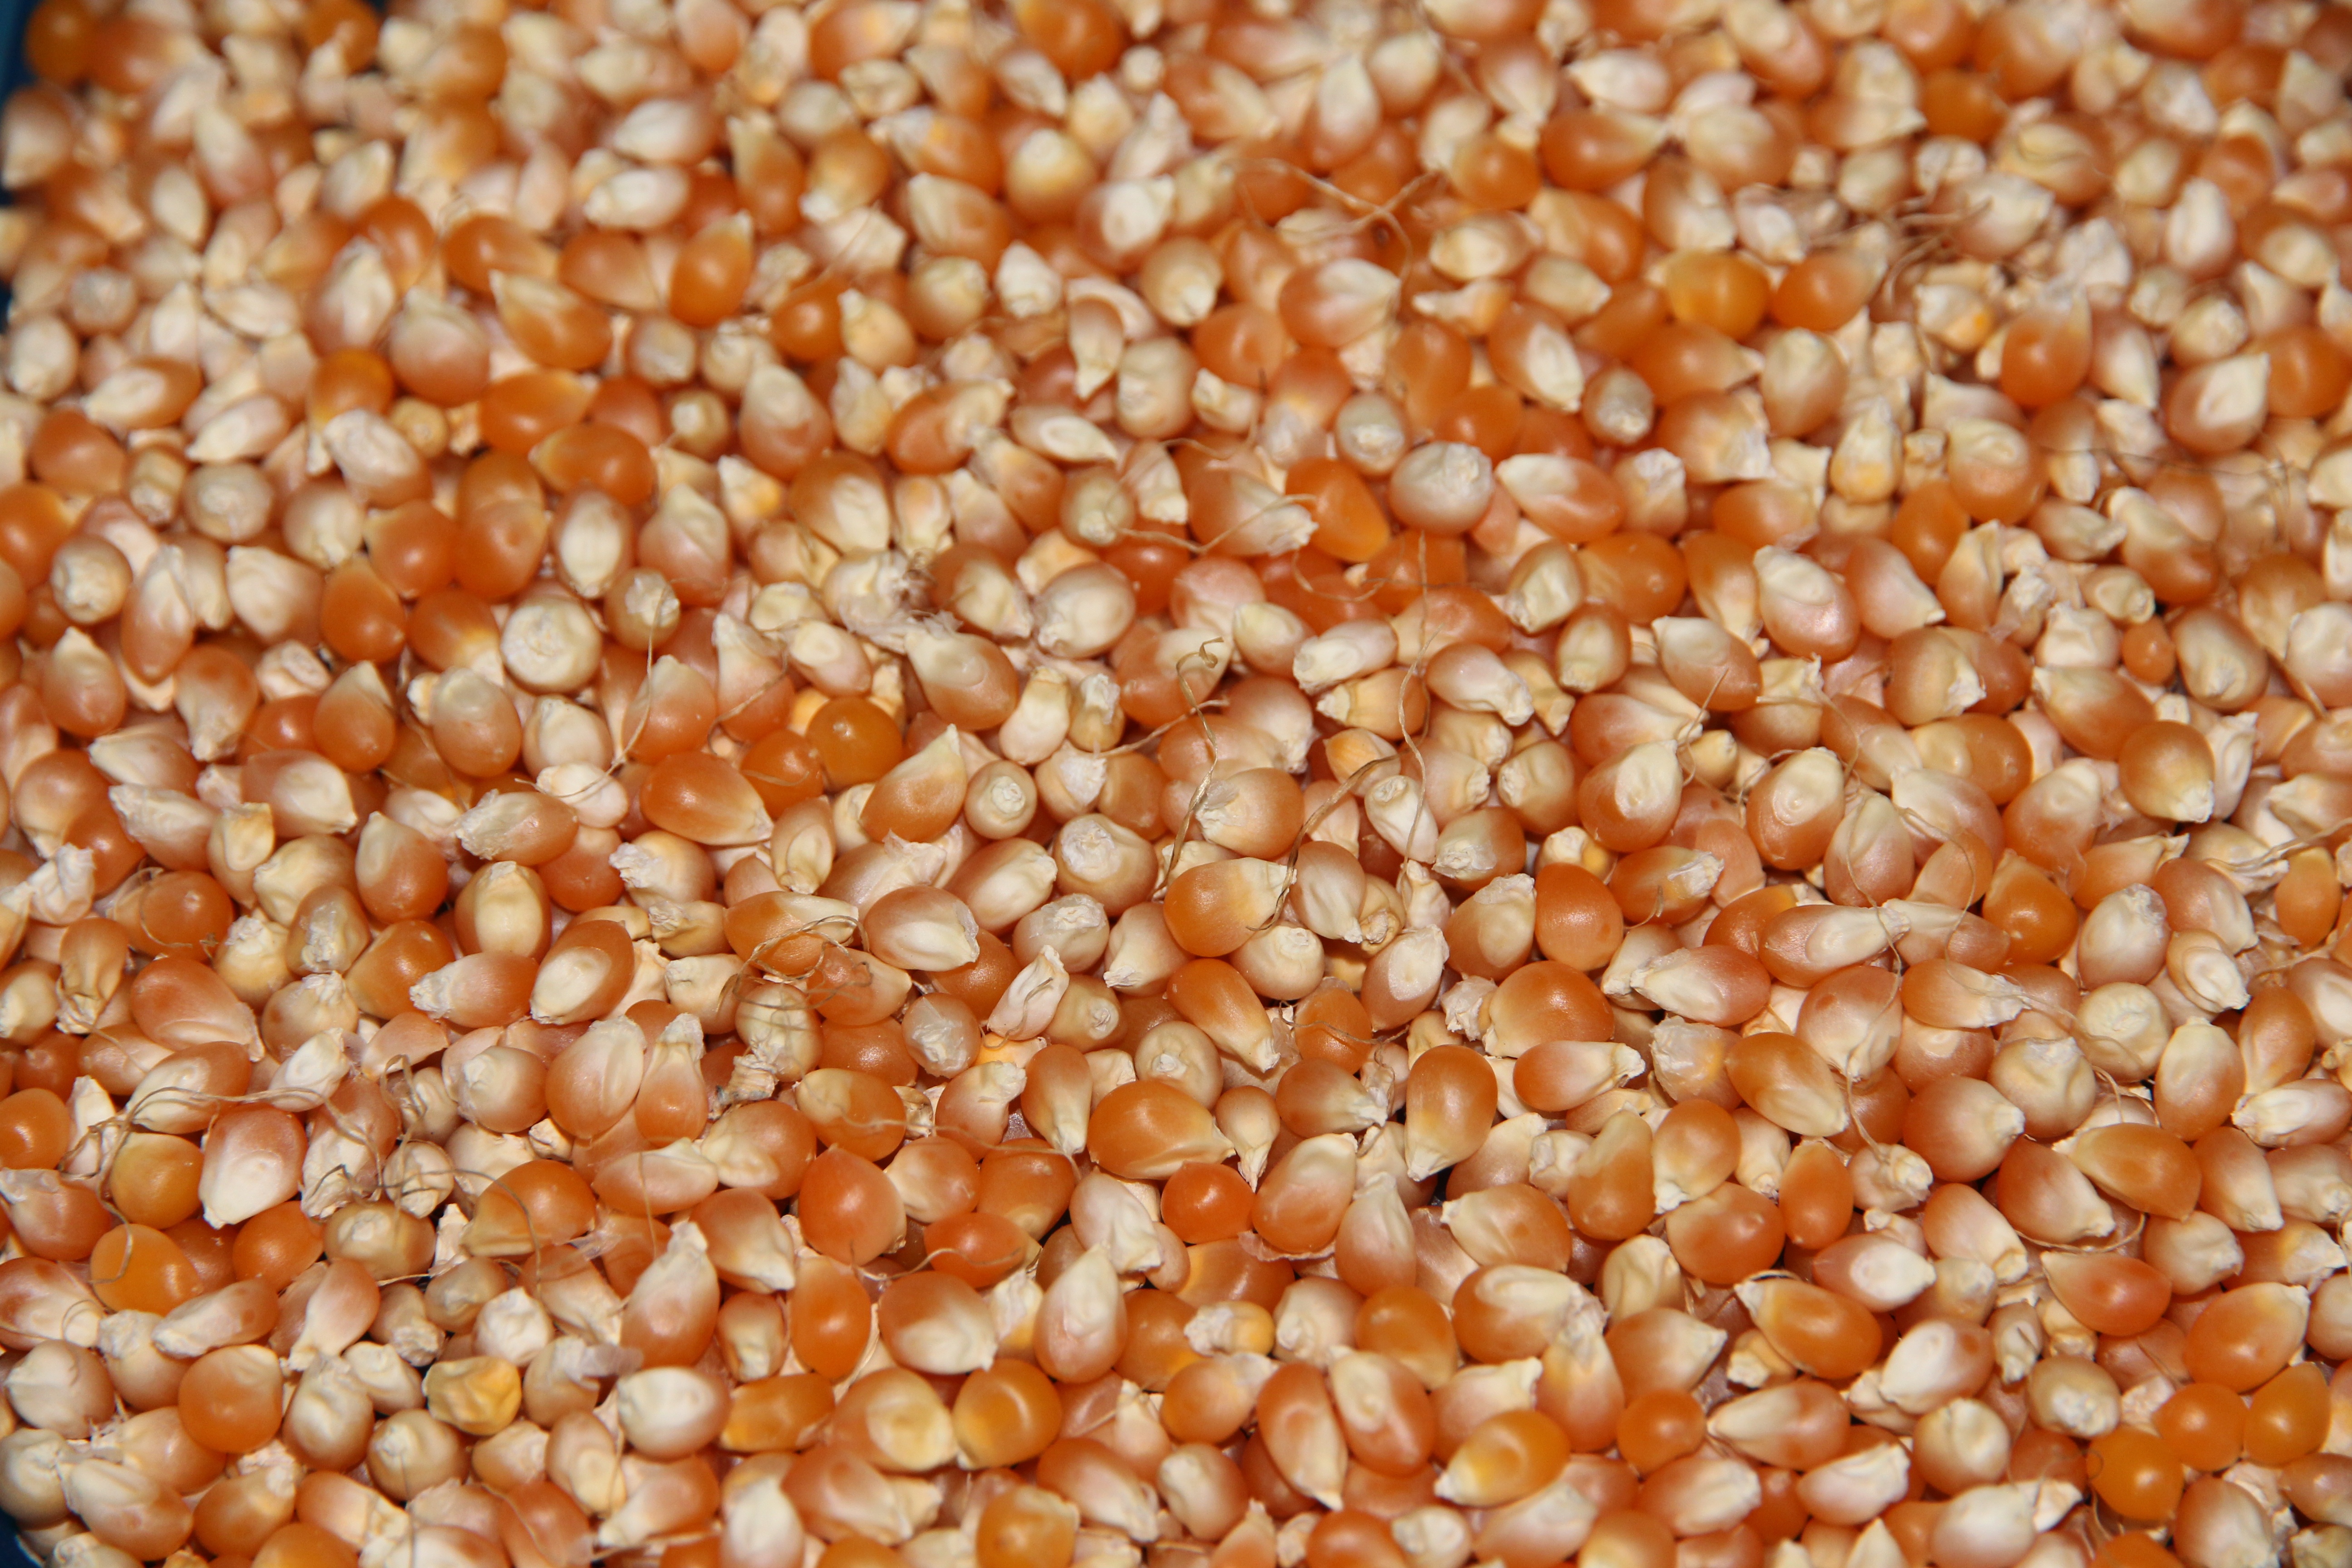
plant, grain, orange, dish, food, harvest, produce, vegetable, crop, corn, agriculture, closeup, cereal, background, corn kernels, grass family, grain corn